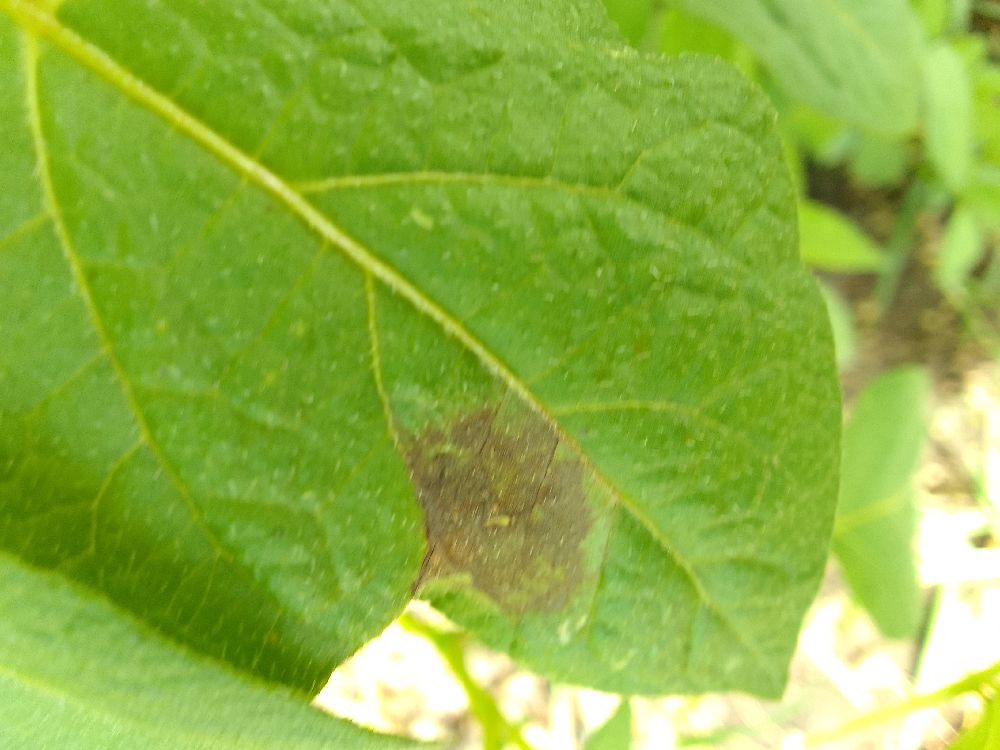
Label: Late blight